Howard Costigan

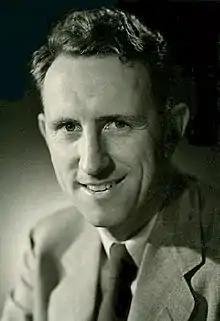
Former Washington Congressman Hugh DeLacy was among those named as a member of the Communist Party by Howard Costigan in his 1948 Canwell Committee testimony.

On February 2, 1948, Costigan gave testimony to the Canwell Committee of the Washington State Legislature, a state-level organization patterned on the national House Committee on Un-American Activities charged with the investigation of Communism in Washington state.